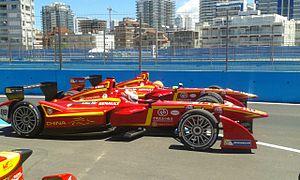
NIO Formula E Team, anciennement NEXTEV Team China Racing ou NEXTEV NIO, anciennement connu sous le nom de China Racing, est une écurie chinoise puis britannique puis de nouveau chinoise sport automobile, fondée en 2007. Après des expériences en championnat du monde FIA GT1, en A1 Grand Prix et en Superleague Formula, elle s'engage en championnat de Formule E FIA, dès la saison inaugurale en 2014. Le support technique de l'écurie est assuré par la formation espagnole Campos Racing.
L'ePrix de Punta del Este 2014, disputé le 13 décembre 2014 sur le circuit urbain de Punta del Este, est la troisième manche de l'histoire du championnat de Formule E FIA. Il s'agit de la première édition de l'ePrix de Punta del Este comptant pour le championnat de Formule E et de la troisième manche du championnat 2014-2015.